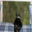
Label: cat